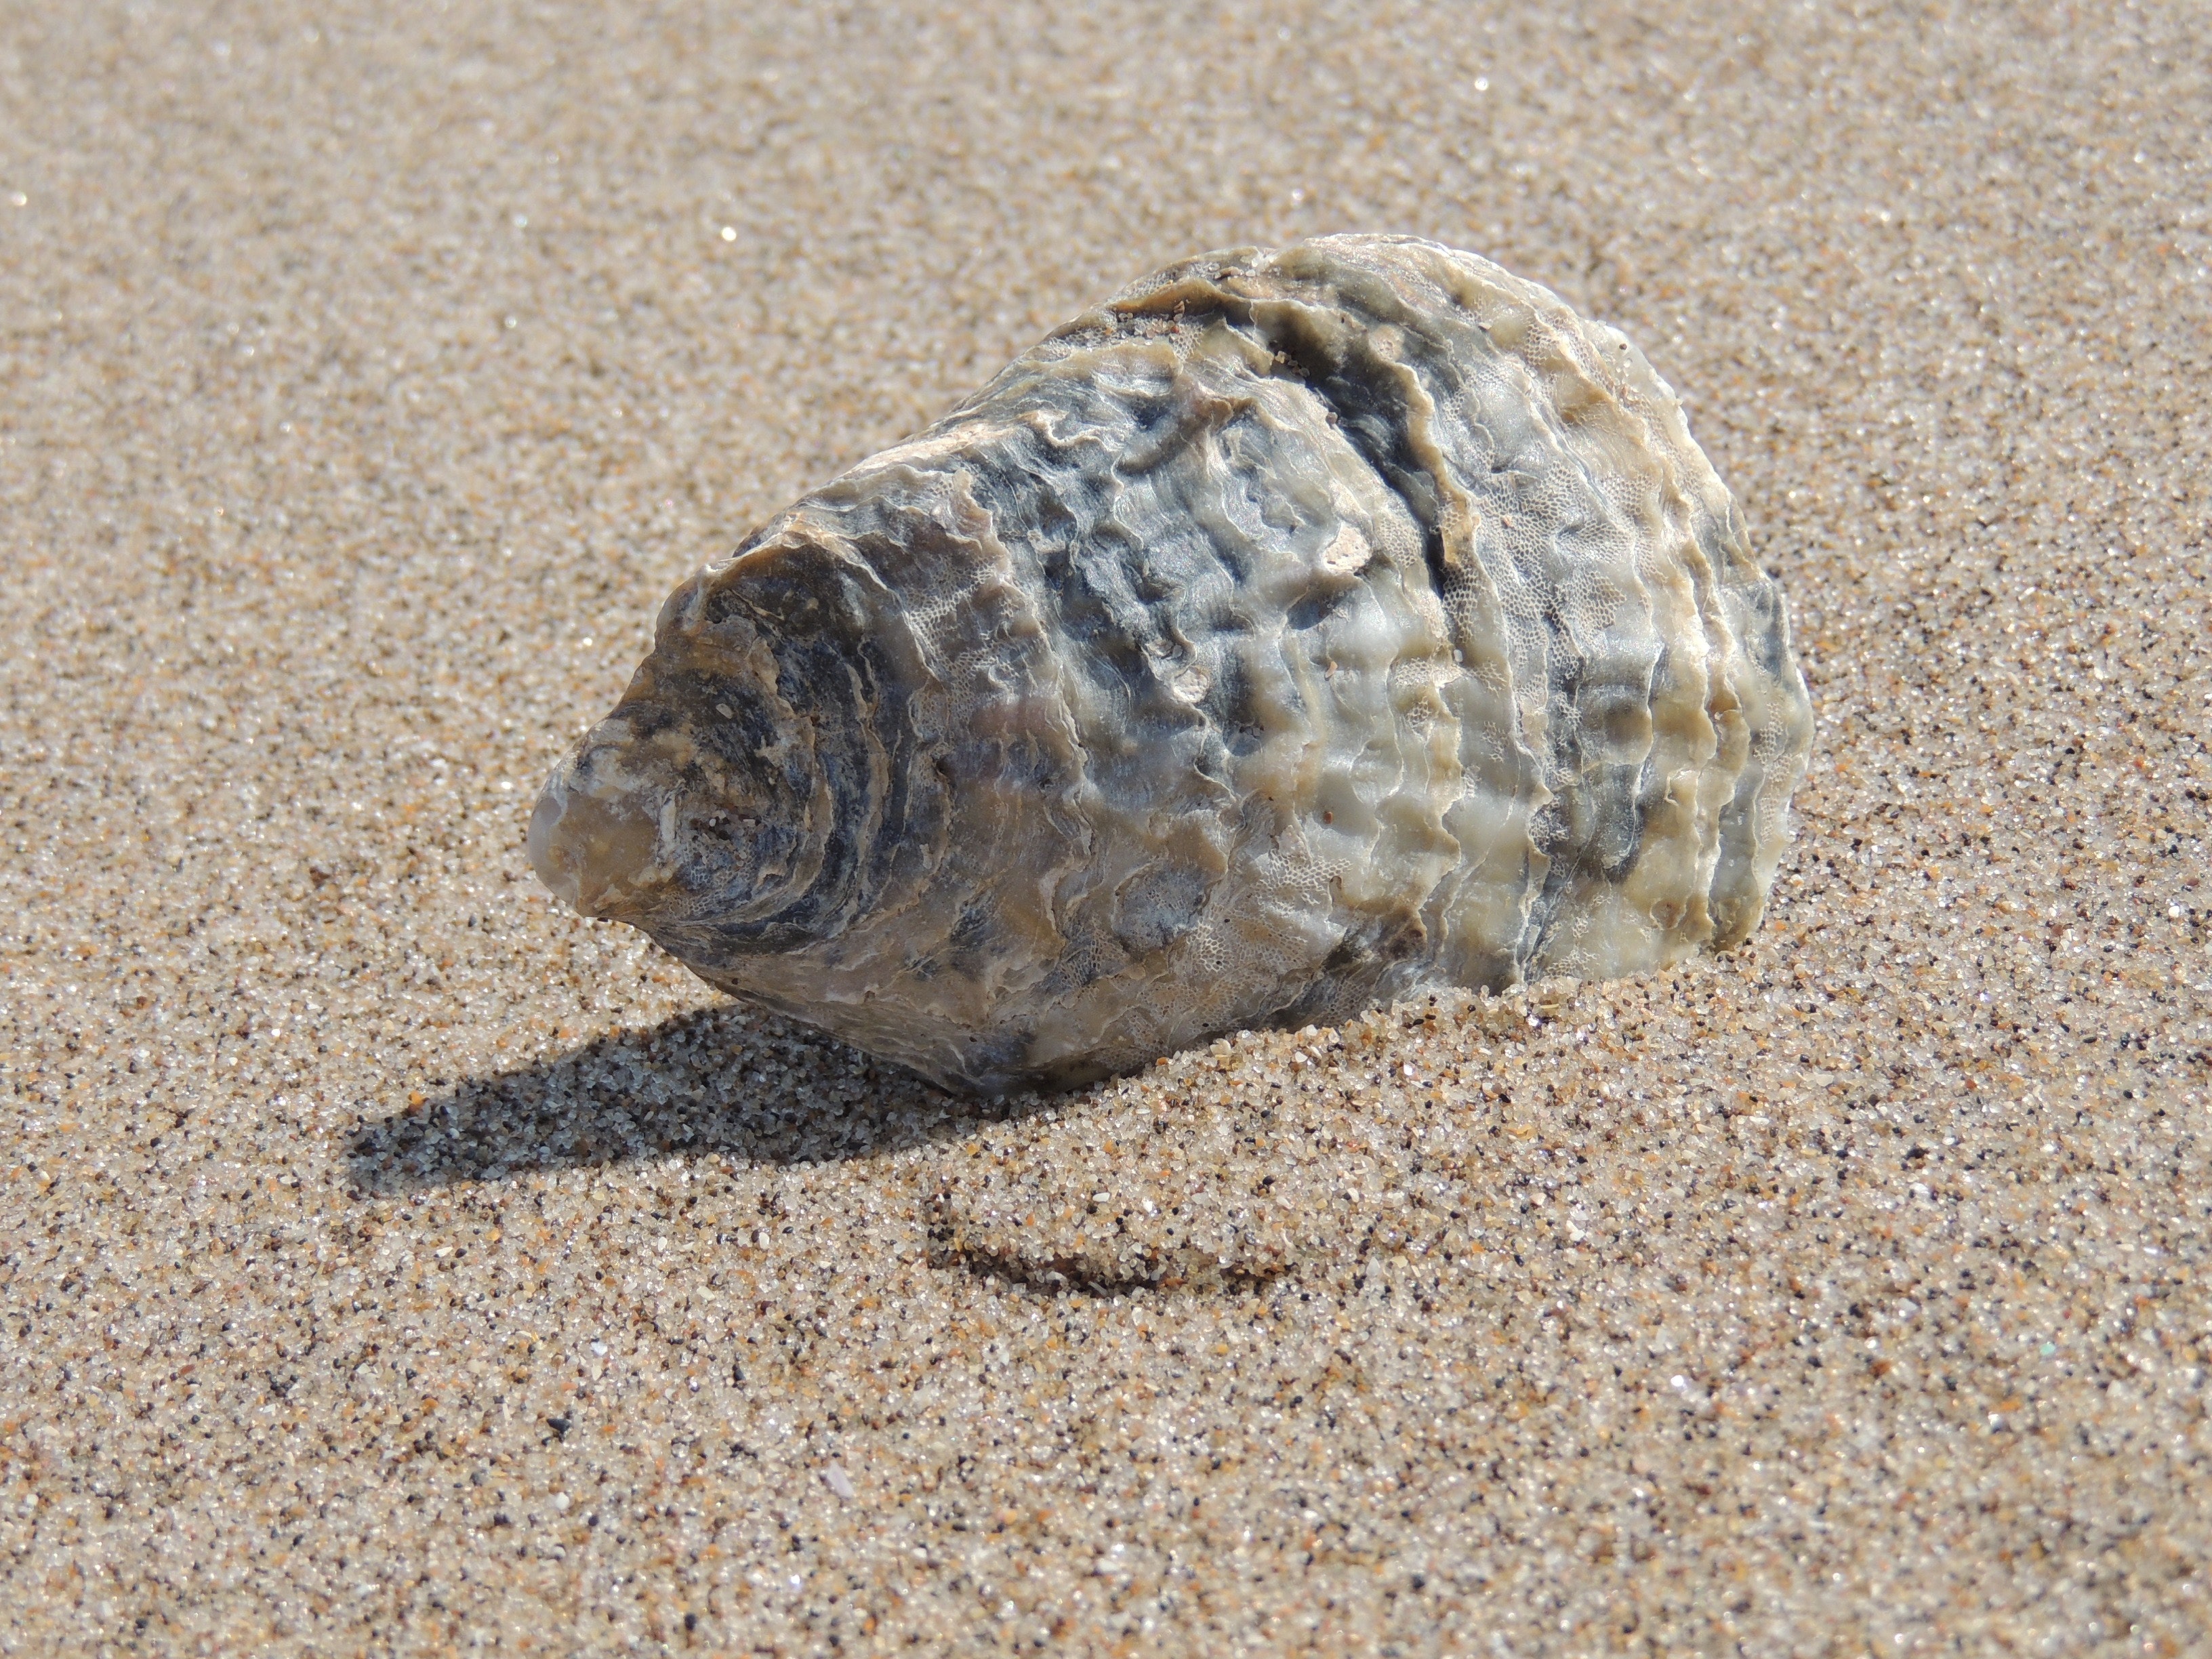
conch, shell, terrestrial animal, sea snail, organism